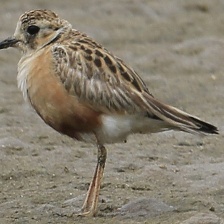
Species: INLAND DOTTEREL
Scientific name: CHARADRIUS AUSTRALIS